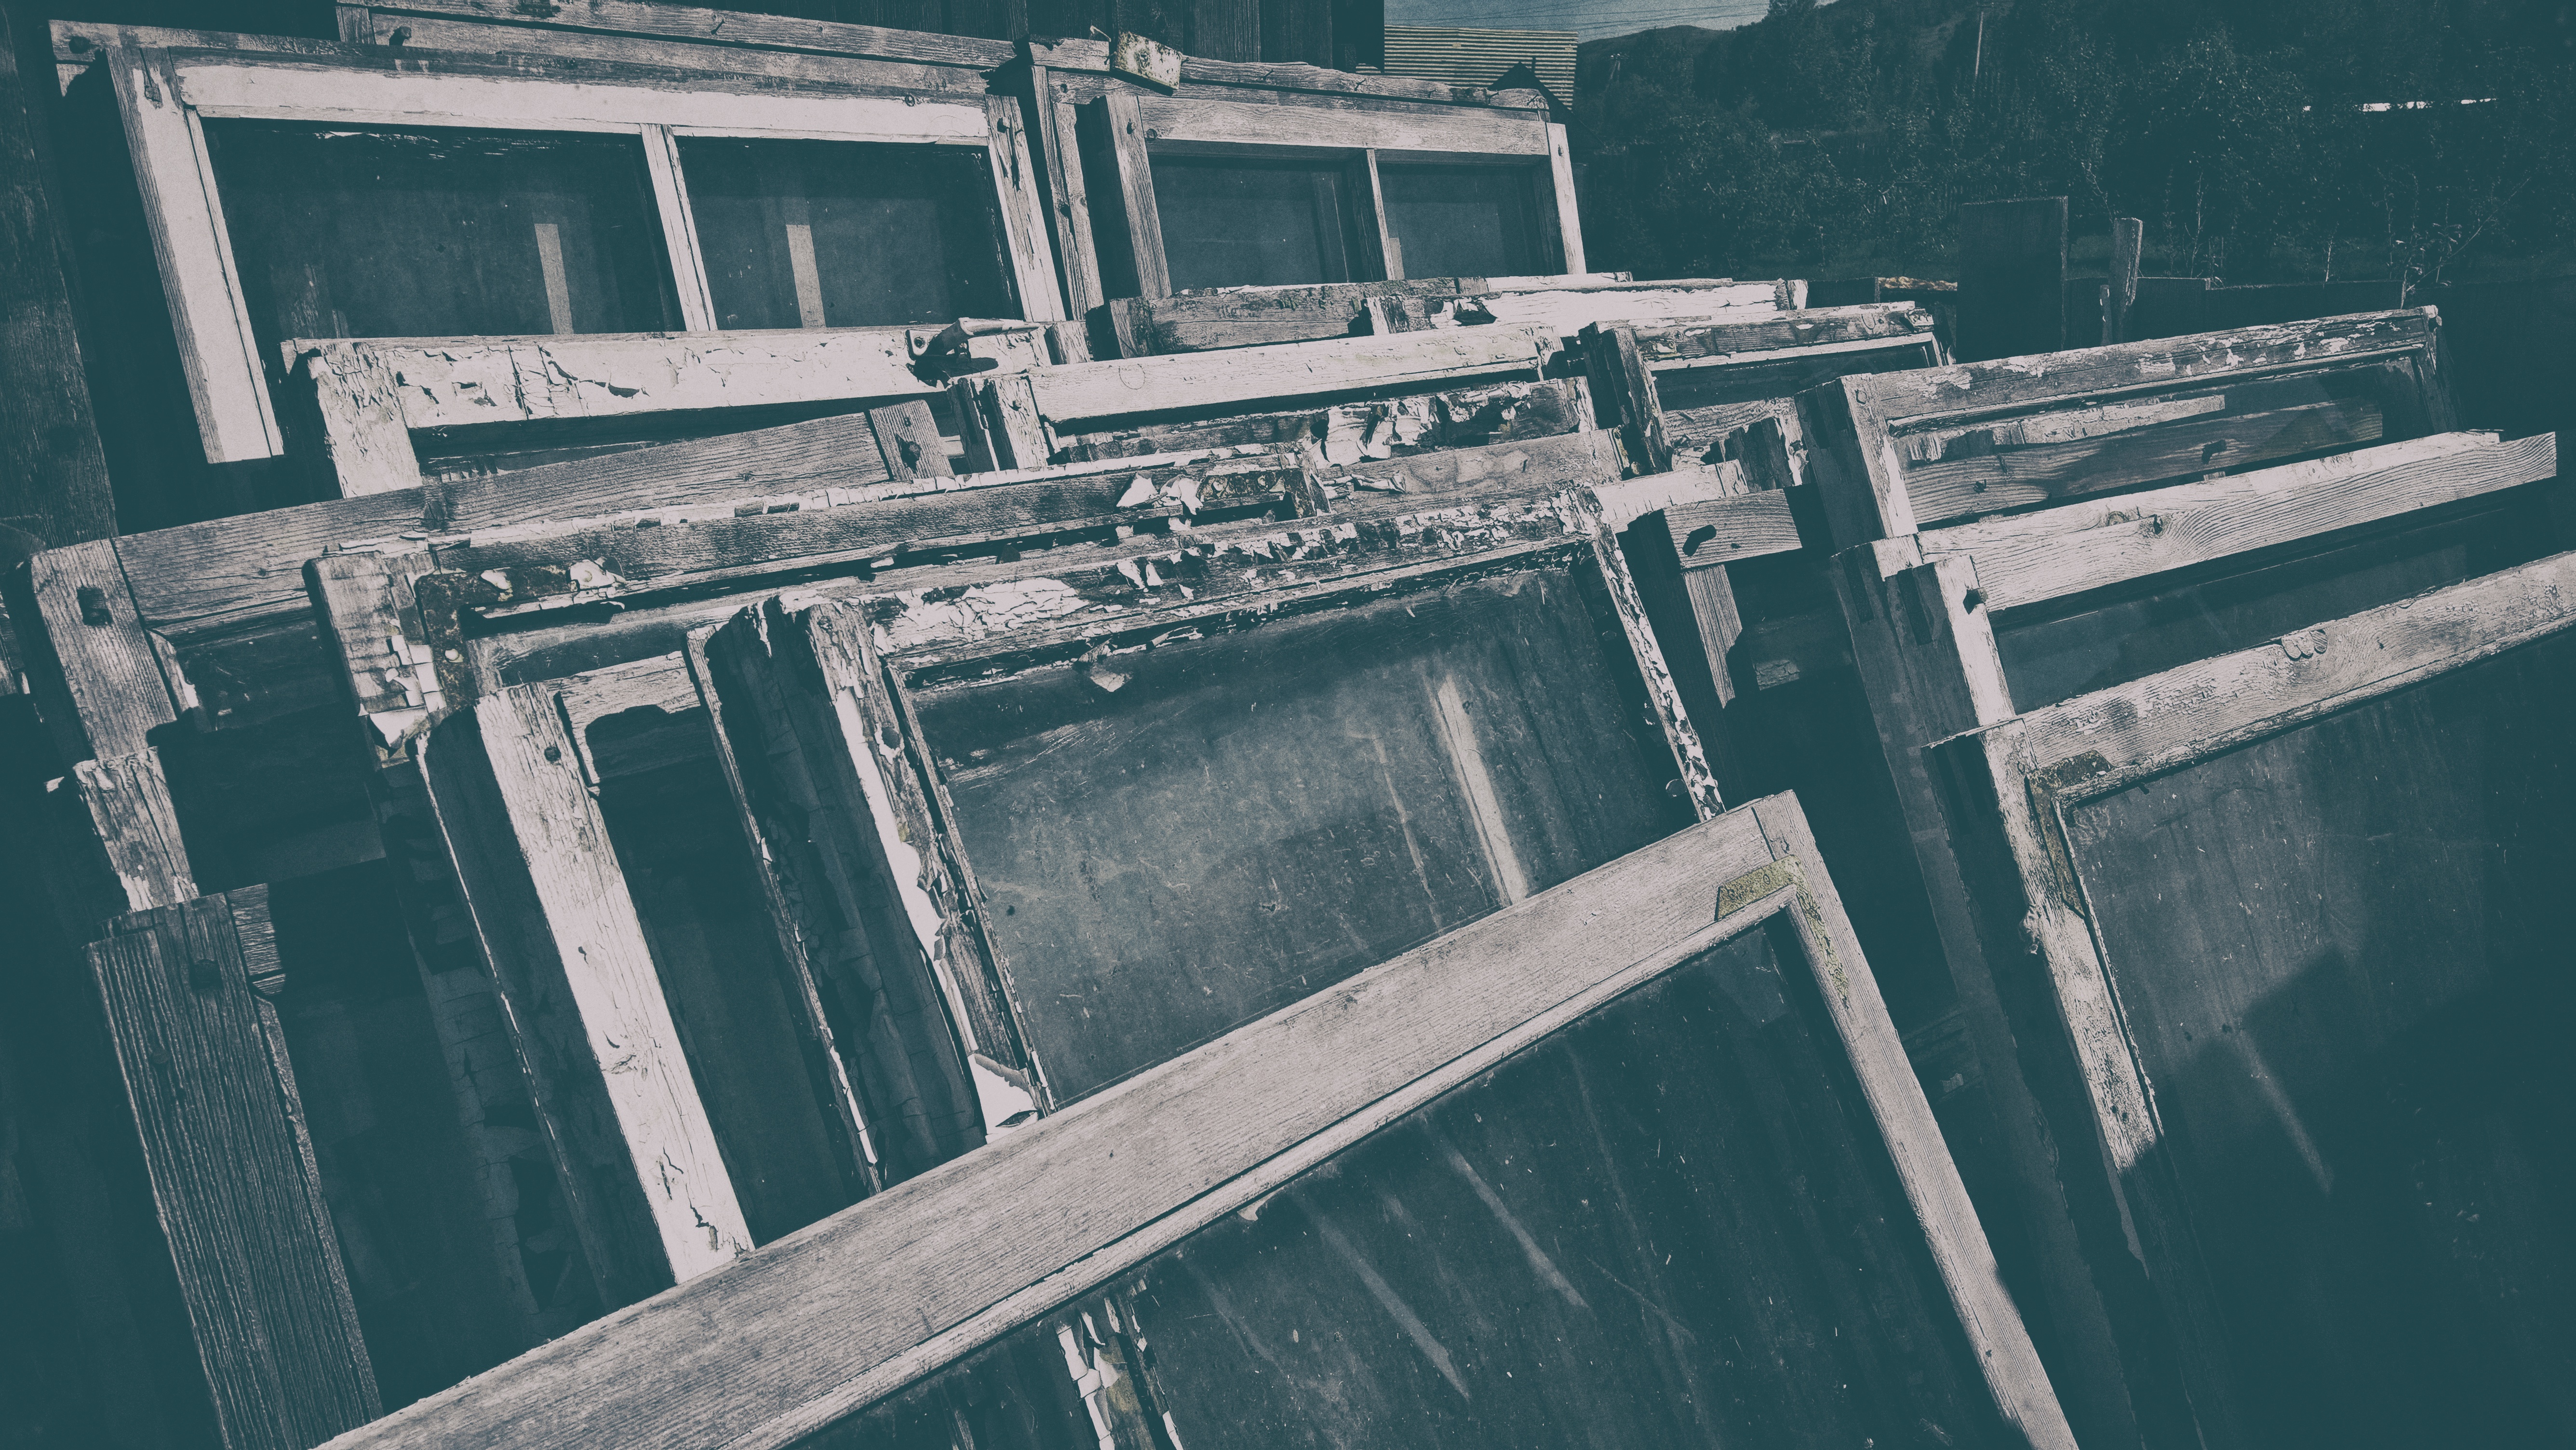
dock, reflection, vehicle, waterway, aerial photography, atmosphere of earth